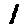
Label: 1